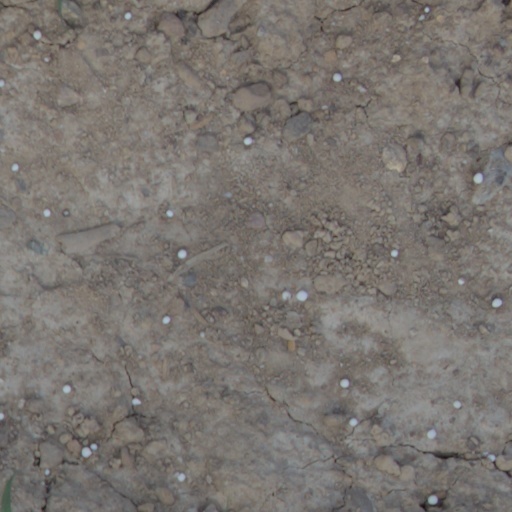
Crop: wheat